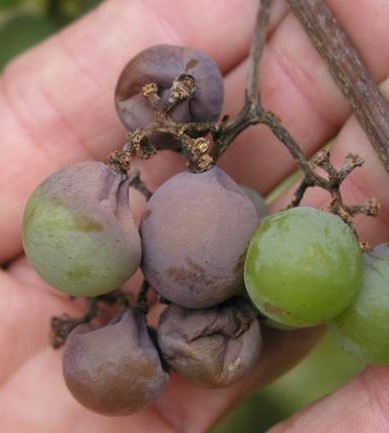
Plant: Grape
Disease: grape black rot